Graziella (1954 film)

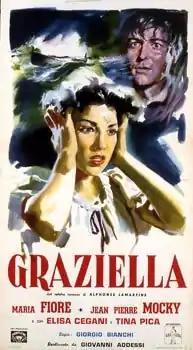
Film poster

Graziella is a 1954 Italian historical melodrama film directed by Giorgio Bianchi and starring Maria Fiore and Jean-Pierre Mocky. It is the third adaptation of the 1852 novel "Graziella" by Alphonse de Lamartine.